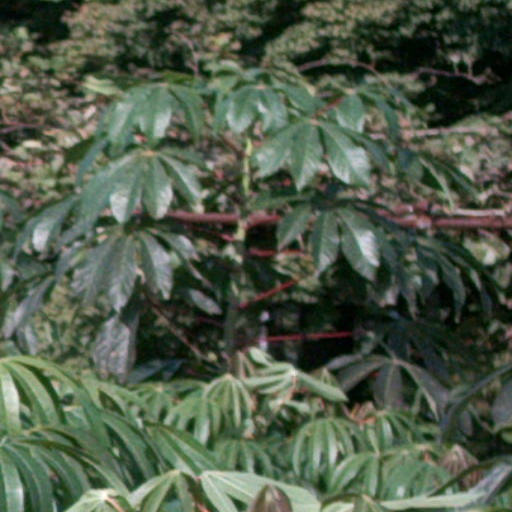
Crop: cassava